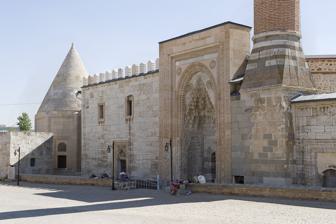
Building: Eşrefoğlu Mosque
Country: Turkey
Year built: 1299
13th-century Seljuk-era mosque in Konya Province, Turkey Eşrefoğlu Mosque Religion Affiliation Islam Location Location Beyşehir , Turkey Architecture Type Mosque Style Seljuk Groundbreaking 1296 Completed 1299 Carpet from Eşrefoğlu Mosque (Now in Konya Ethnography Museum ) Eşrefoğlu Mosque is a 13th-century mosque in Beyşehir , Konya Province , Turkey It is situated 100 metres (330 ft) north of the Beyşehir Lake History During the last years of Seljuks of Rum , various governors of Seljuks enjoyed a partial independency. They established their own semi independent principalities named Anatolian Beyliks . Eshrefids (1280–1326) was a small beylik in center west Anatolia . After 1288, Süleyman Bey, the second bey of Eshrefids rebuilt the city of Beyşehir as a capital of his beylik. Although his beylik was relatively an unimportant political power, the city flourished as one of the cultural centers of Seljuk world. In 1296, he commissioned a mosque in Beyşehir, one of the greatest mosques during the Anatolian beylik period. In 1302 he died and buried in a sepulcher next to the mosque. Technical details The plan of the mosque is rectangular; 31.8 by 46.55 metres (104.3 by 152.7 feet). But the corner at the north east side is enlarged to make room for the main portal. The dimensions of the portal are 7.1 by 10.1 metres (23 by 33 feet). There are two smaller gates and 35 windows. The roof is supported by 42 wooden columns. The length of each column is 7.5 metres (24.6 feet). Their diameter is 40 cm (16 in). After seven centuries, unlike most other Seljuk wooden buildings, this mosque survives and it is used for regular services. The wooden columns are made of cedar and according to oral tradition they were soaked in the Beyşehir lake for six months before being used in the building. At the center of the mosque there is a snow pit. Up to relatively recent times (1940s), the pit was used to be filled with snow from the nearby mountains. This snow both cooled the mosque during the summers and supplied the necessary humidity to the wooden infrastructure. Unesco World Heritage Tentative list On 15 April 2011 the mosque was included in the list of World Heritage tentative list. The justification statements is " Esrefoglu Mosque includes all the main elements of early Anatolian Turkish architecture. The building is the biggest, best preserved wooden columned and roofed mosque in Islamic World. " See also List of Turkish Grand Mosques Gallery View of Beysehir from the lake, the Eşrefoğlu Mosque is on the right with the minaret. Eşrefoğlu Mosque Exterior Eşrefoğlu Mosque Interior general view Eşrefoğlu Mosque Interior with müezzin mahfili Eşrefoğlu Mosque Interior with müezzin mahfili Eşrefoğlu Mosque Interior with snow pit Eşrefoğlu Mosque Interior with balcony Eşrefoğlu Mosque Interior with balcony details Eşrefoğlu Mosque Interior painting under balcony Entrance of the mosque Wooden columns Mihrab Minber Eşrefoğlu Mosque Interior door to minber Ince Minare Medrese Museum Doors from Beysehir References